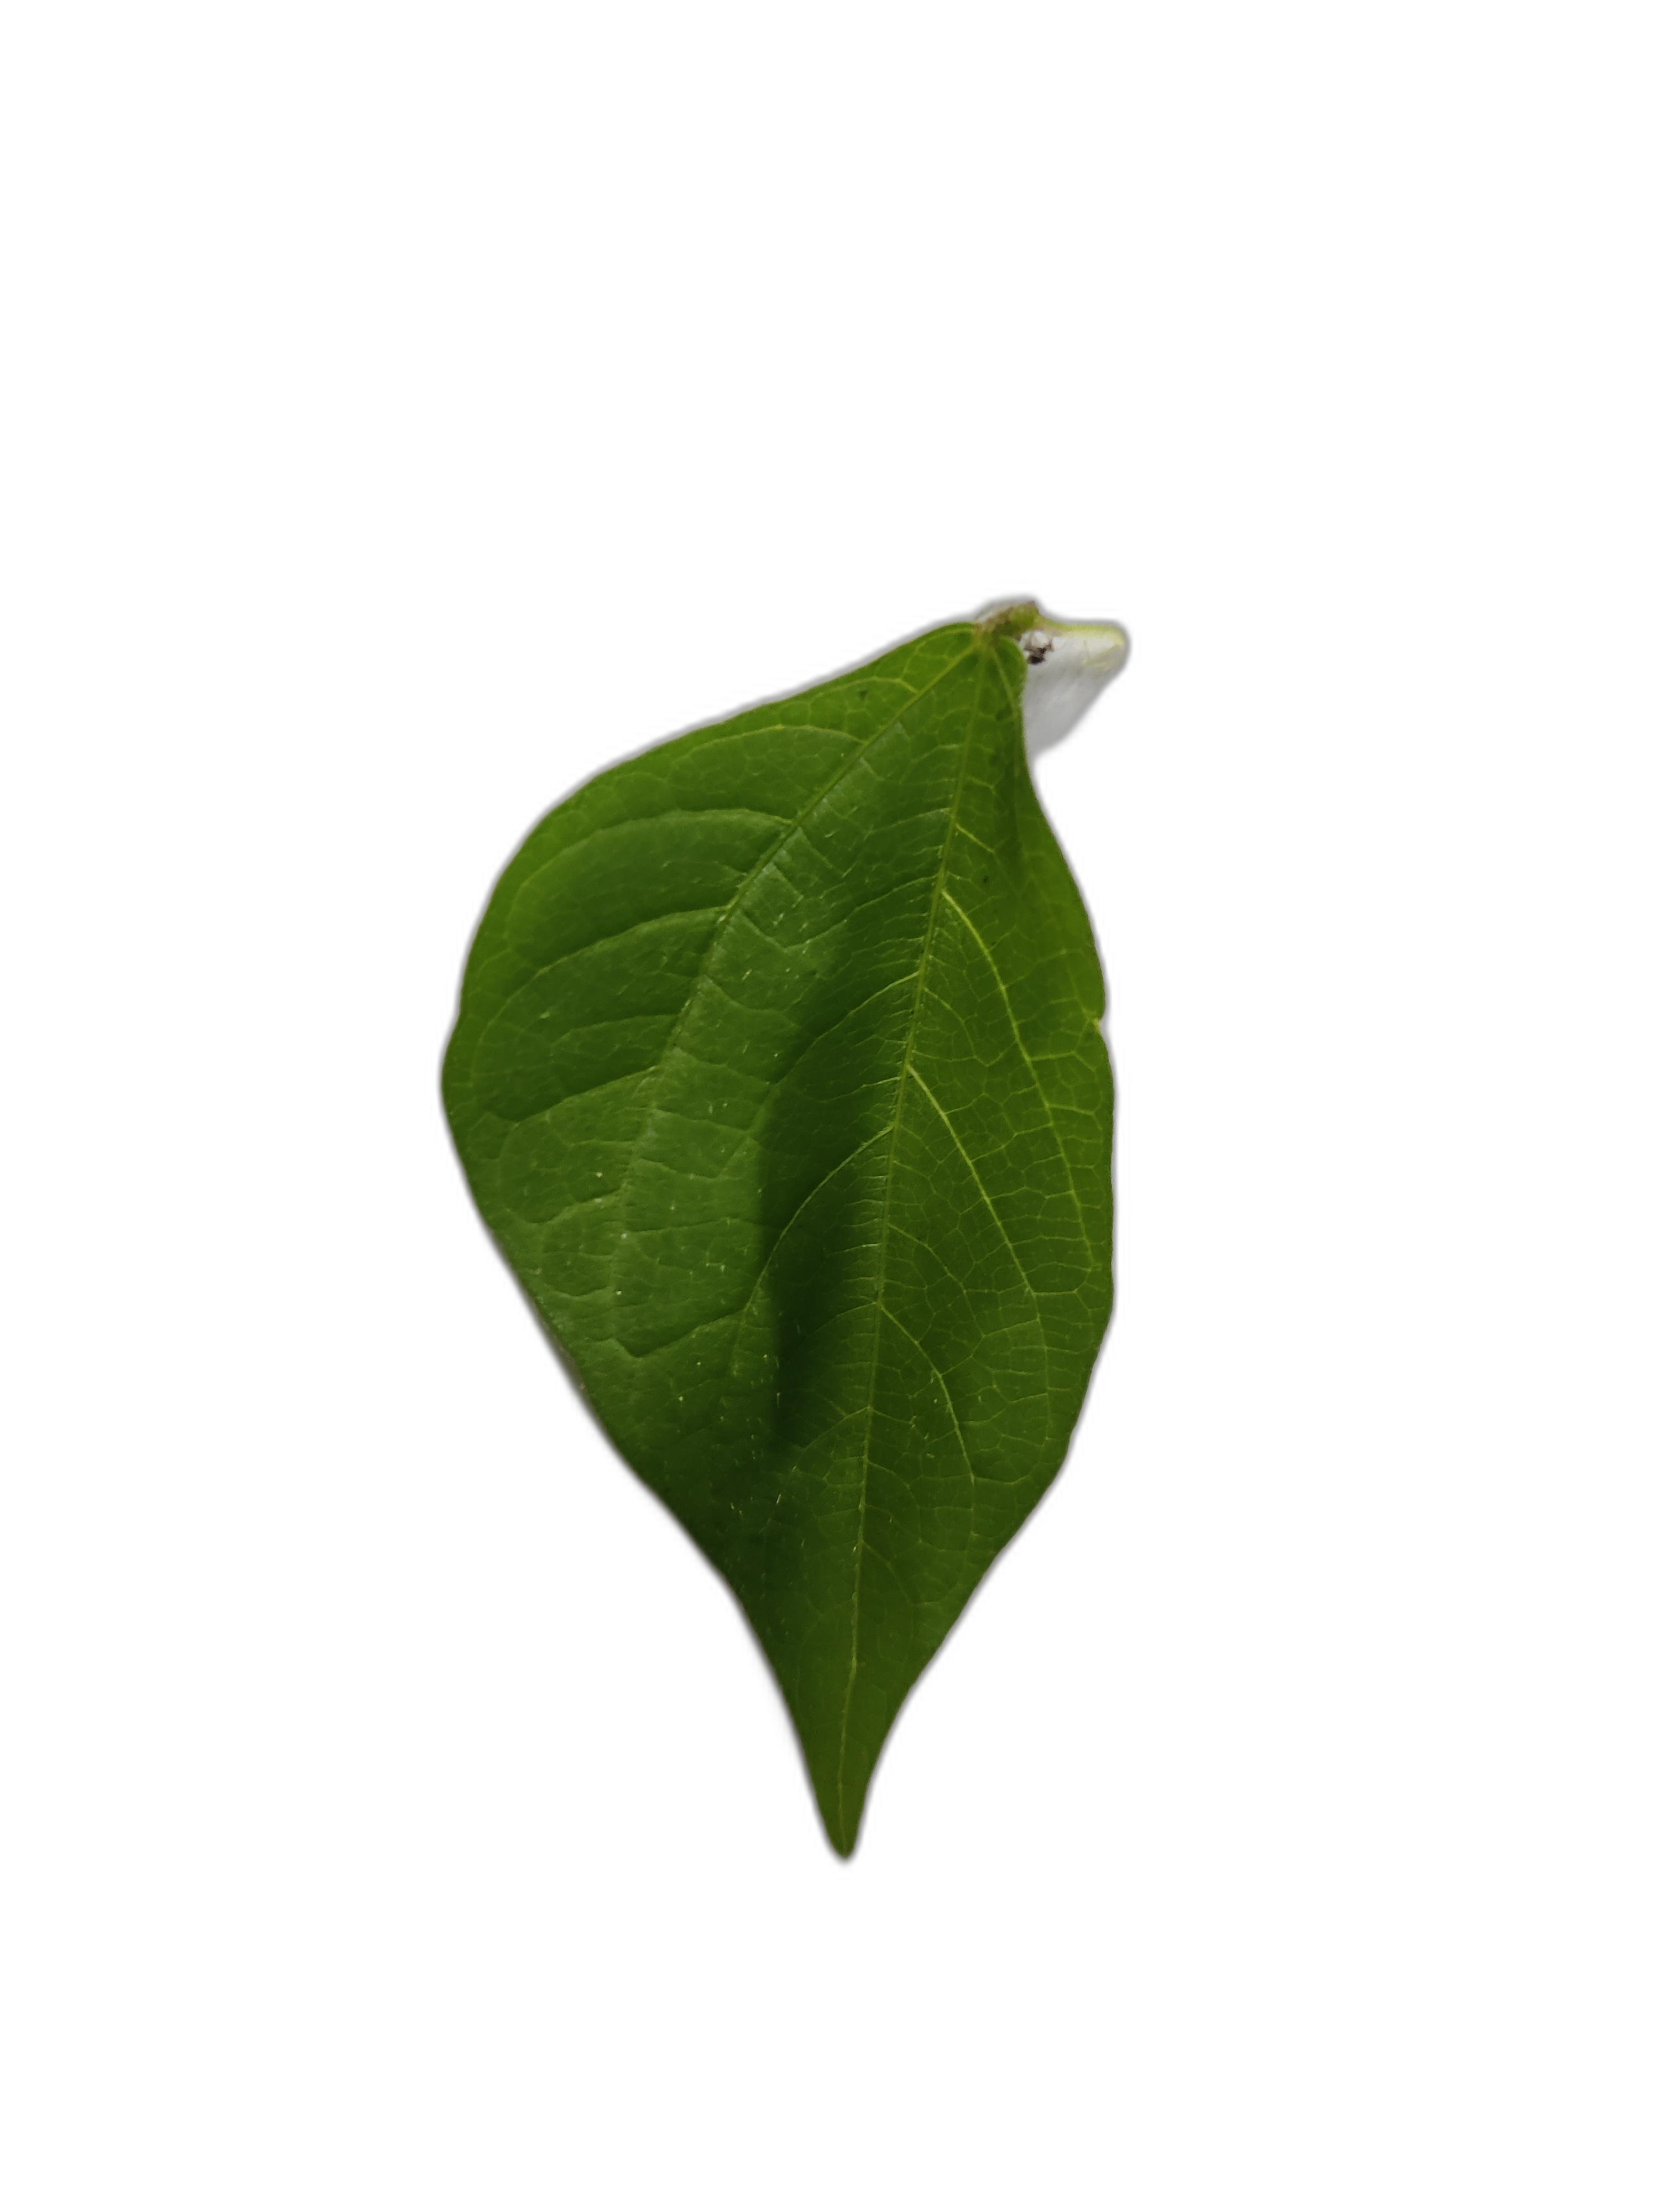
Label: Healthy